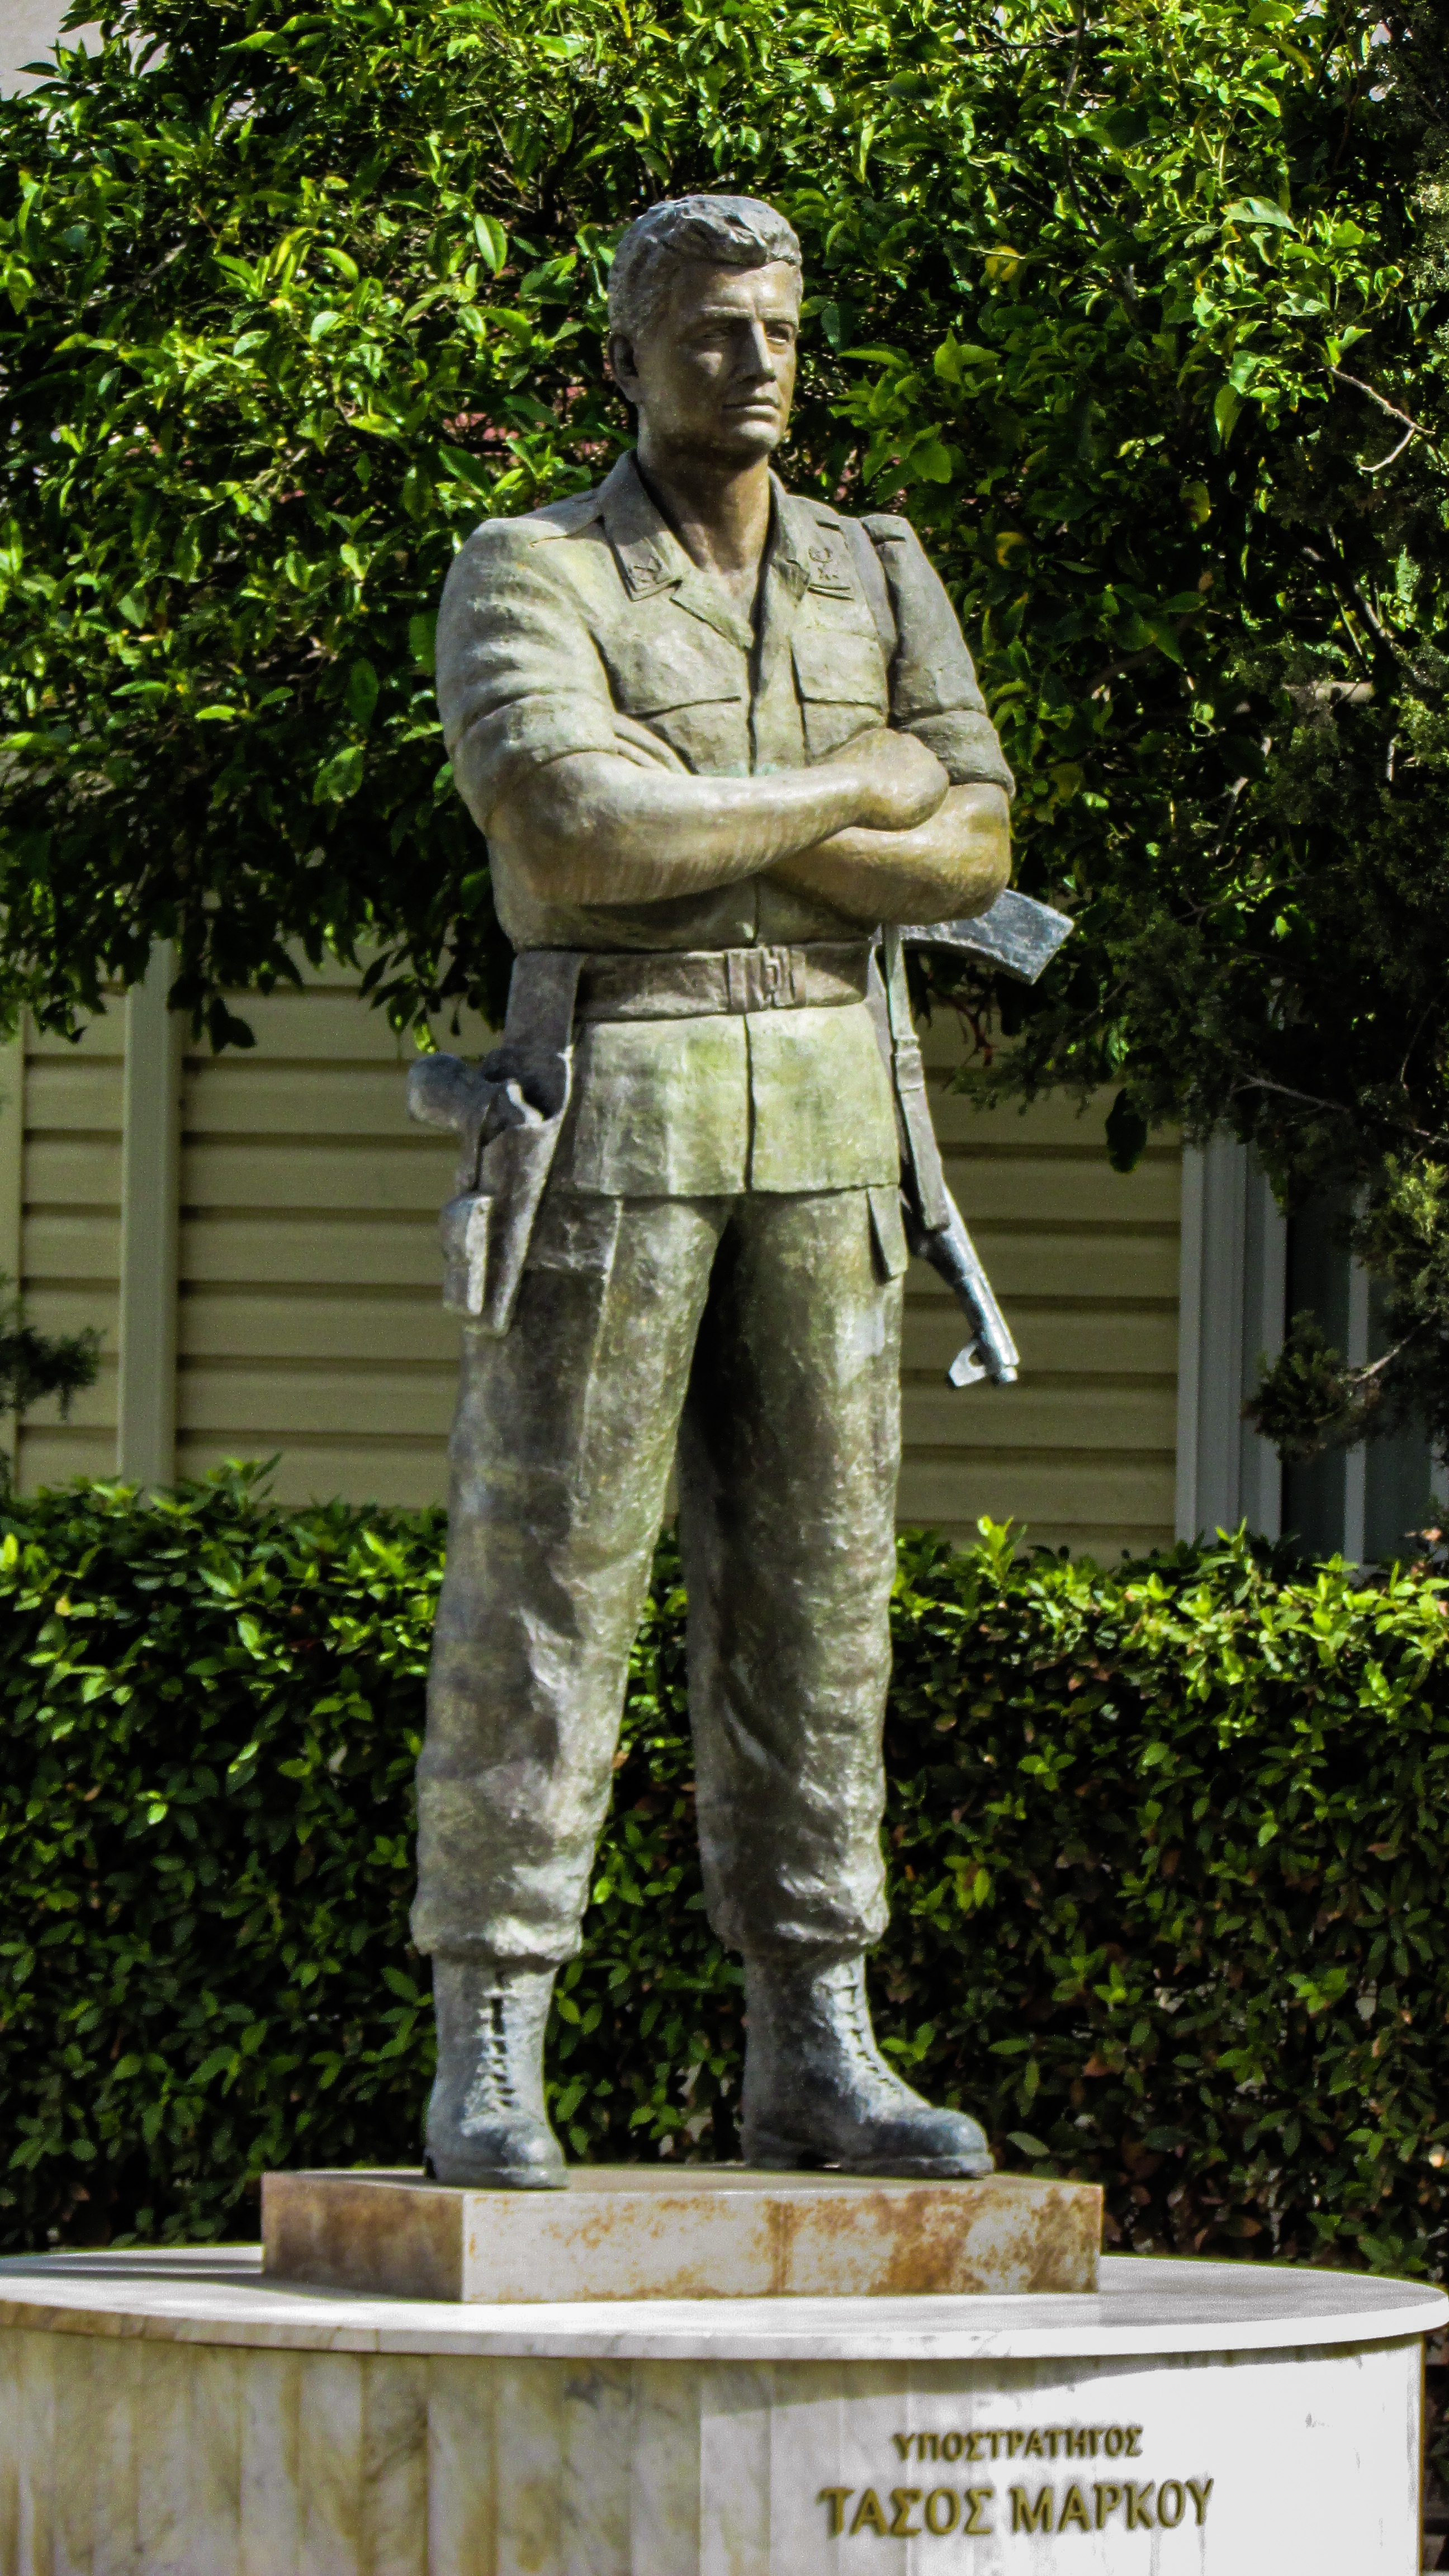
monument, statue, soldier, sculpture, memorial, war, art, fighter, independence, cyprus, hero, paralimni, eoka